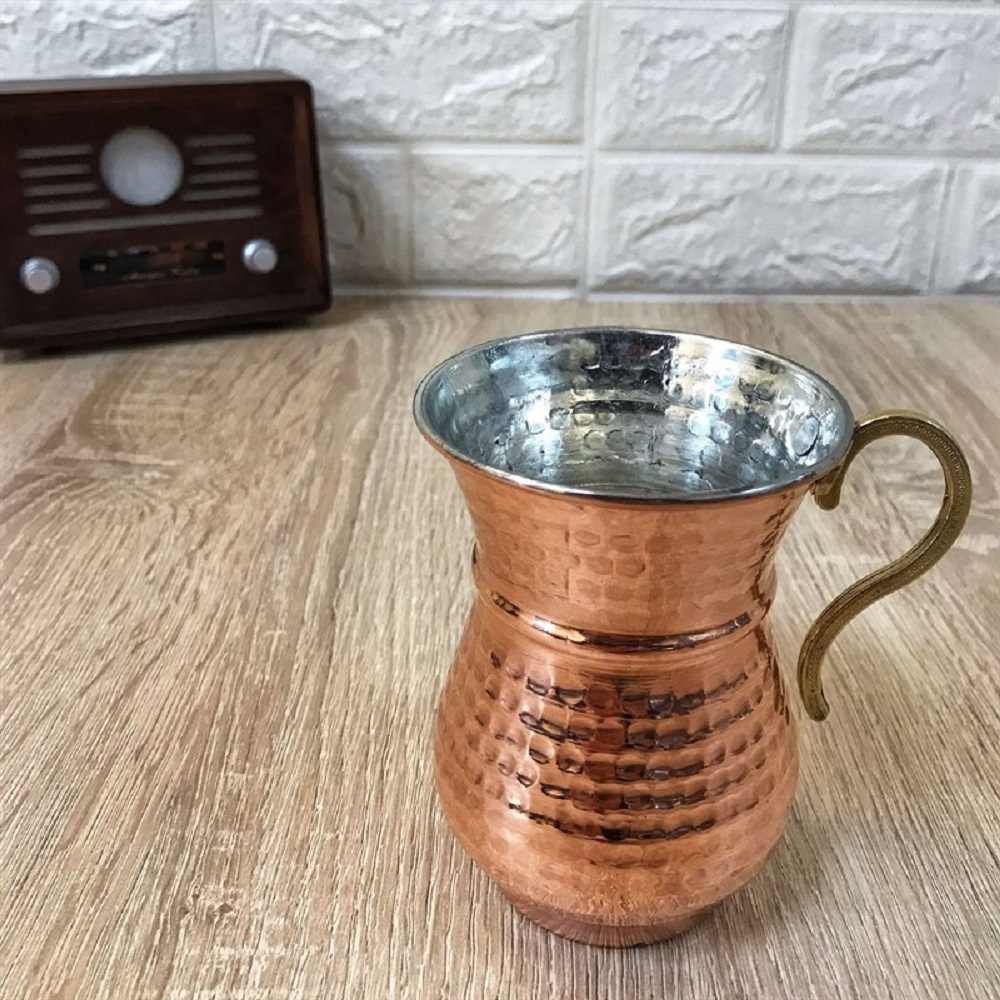
Turkey Imported Bar Utensils Handmade Coffee Pot
Product information: Material: copper alloy Style: fashion and simplicity Features: Electroplating Colour: picture color Size Information: Height: 10.3cm Diameter: 7.4cm Bottom diameter: 5cm Capacity: 350ml Packing list: Coffee Pot*1/*3/*6 Product Image:
Brand: 1e8brm-cq
Category: Home & Garden > Kitchen & Dining > Kitchen Appliances > Coffee Makers & Espresso Machines